Pietro Lando

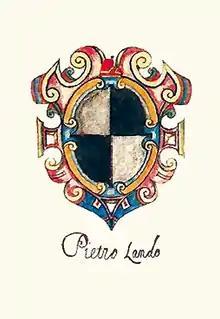
Coat of arms of Pietro Lando

He had a distinguished career as Captain General of the Sea, but was forced to sign a humiliating peace treaty with Suleiman I in 1540, ceding Venice's last possessions in the Peloponnese to the Ottoman Empire. He was married to Maria Pasqualigo.